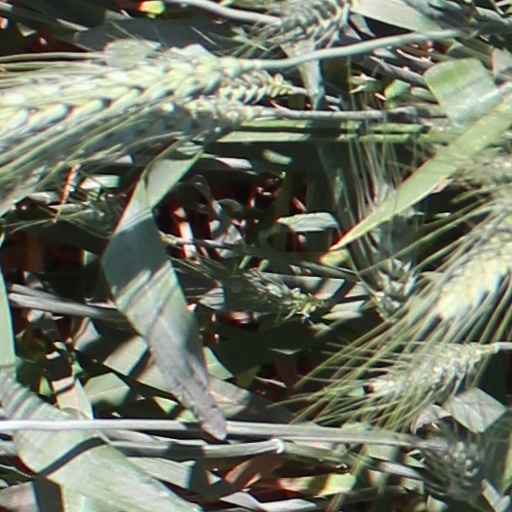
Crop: wheat